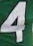
Number: 4